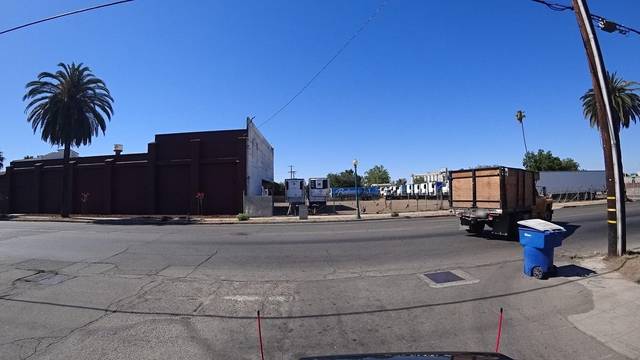
Region: Colombia
Coordinates: 36.751, -119.806